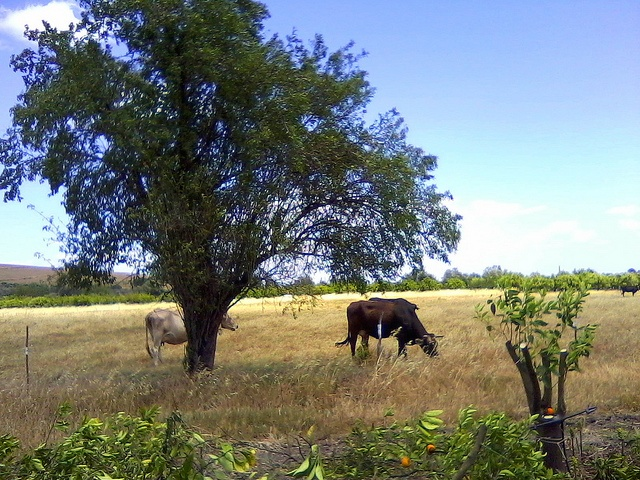
A herd of cattle standing under a leafy green tree.
Two cows out in the pasture enjoy the afternoon.
Cattle grazing in the tall grass with lone birch tree.
Cows are standing in the grass near a tree.
two cow grazing in a field with a tree beside them